Criticism of marriage

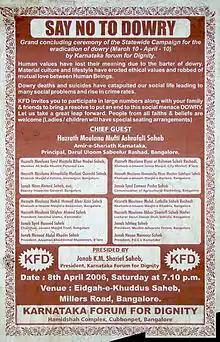
Anti-dowry poster in Bangalore, India. See dowry death

The United Nations General Assembly defines "violence against women" as ""any act of gender-based violence that results in, or is likely to result in, physical, sexual or mental harm or suffering to women, including threats of such acts, coercion or arbitrary deprivation of liberty, whether occurring in public or in private life."" The 1993 Declaration on the Elimination of Violence Against Women noted that this violence could be perpetrated by assailants of either gender, family members and even the "State" itself.